Question: What color are the middle building's windows?
Tambaya: Wani launi ne tagogin ginin tsakiya?
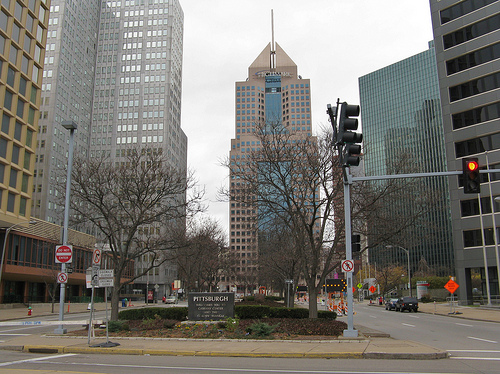
Answer: Blue.
Amsa: Shuɗi.